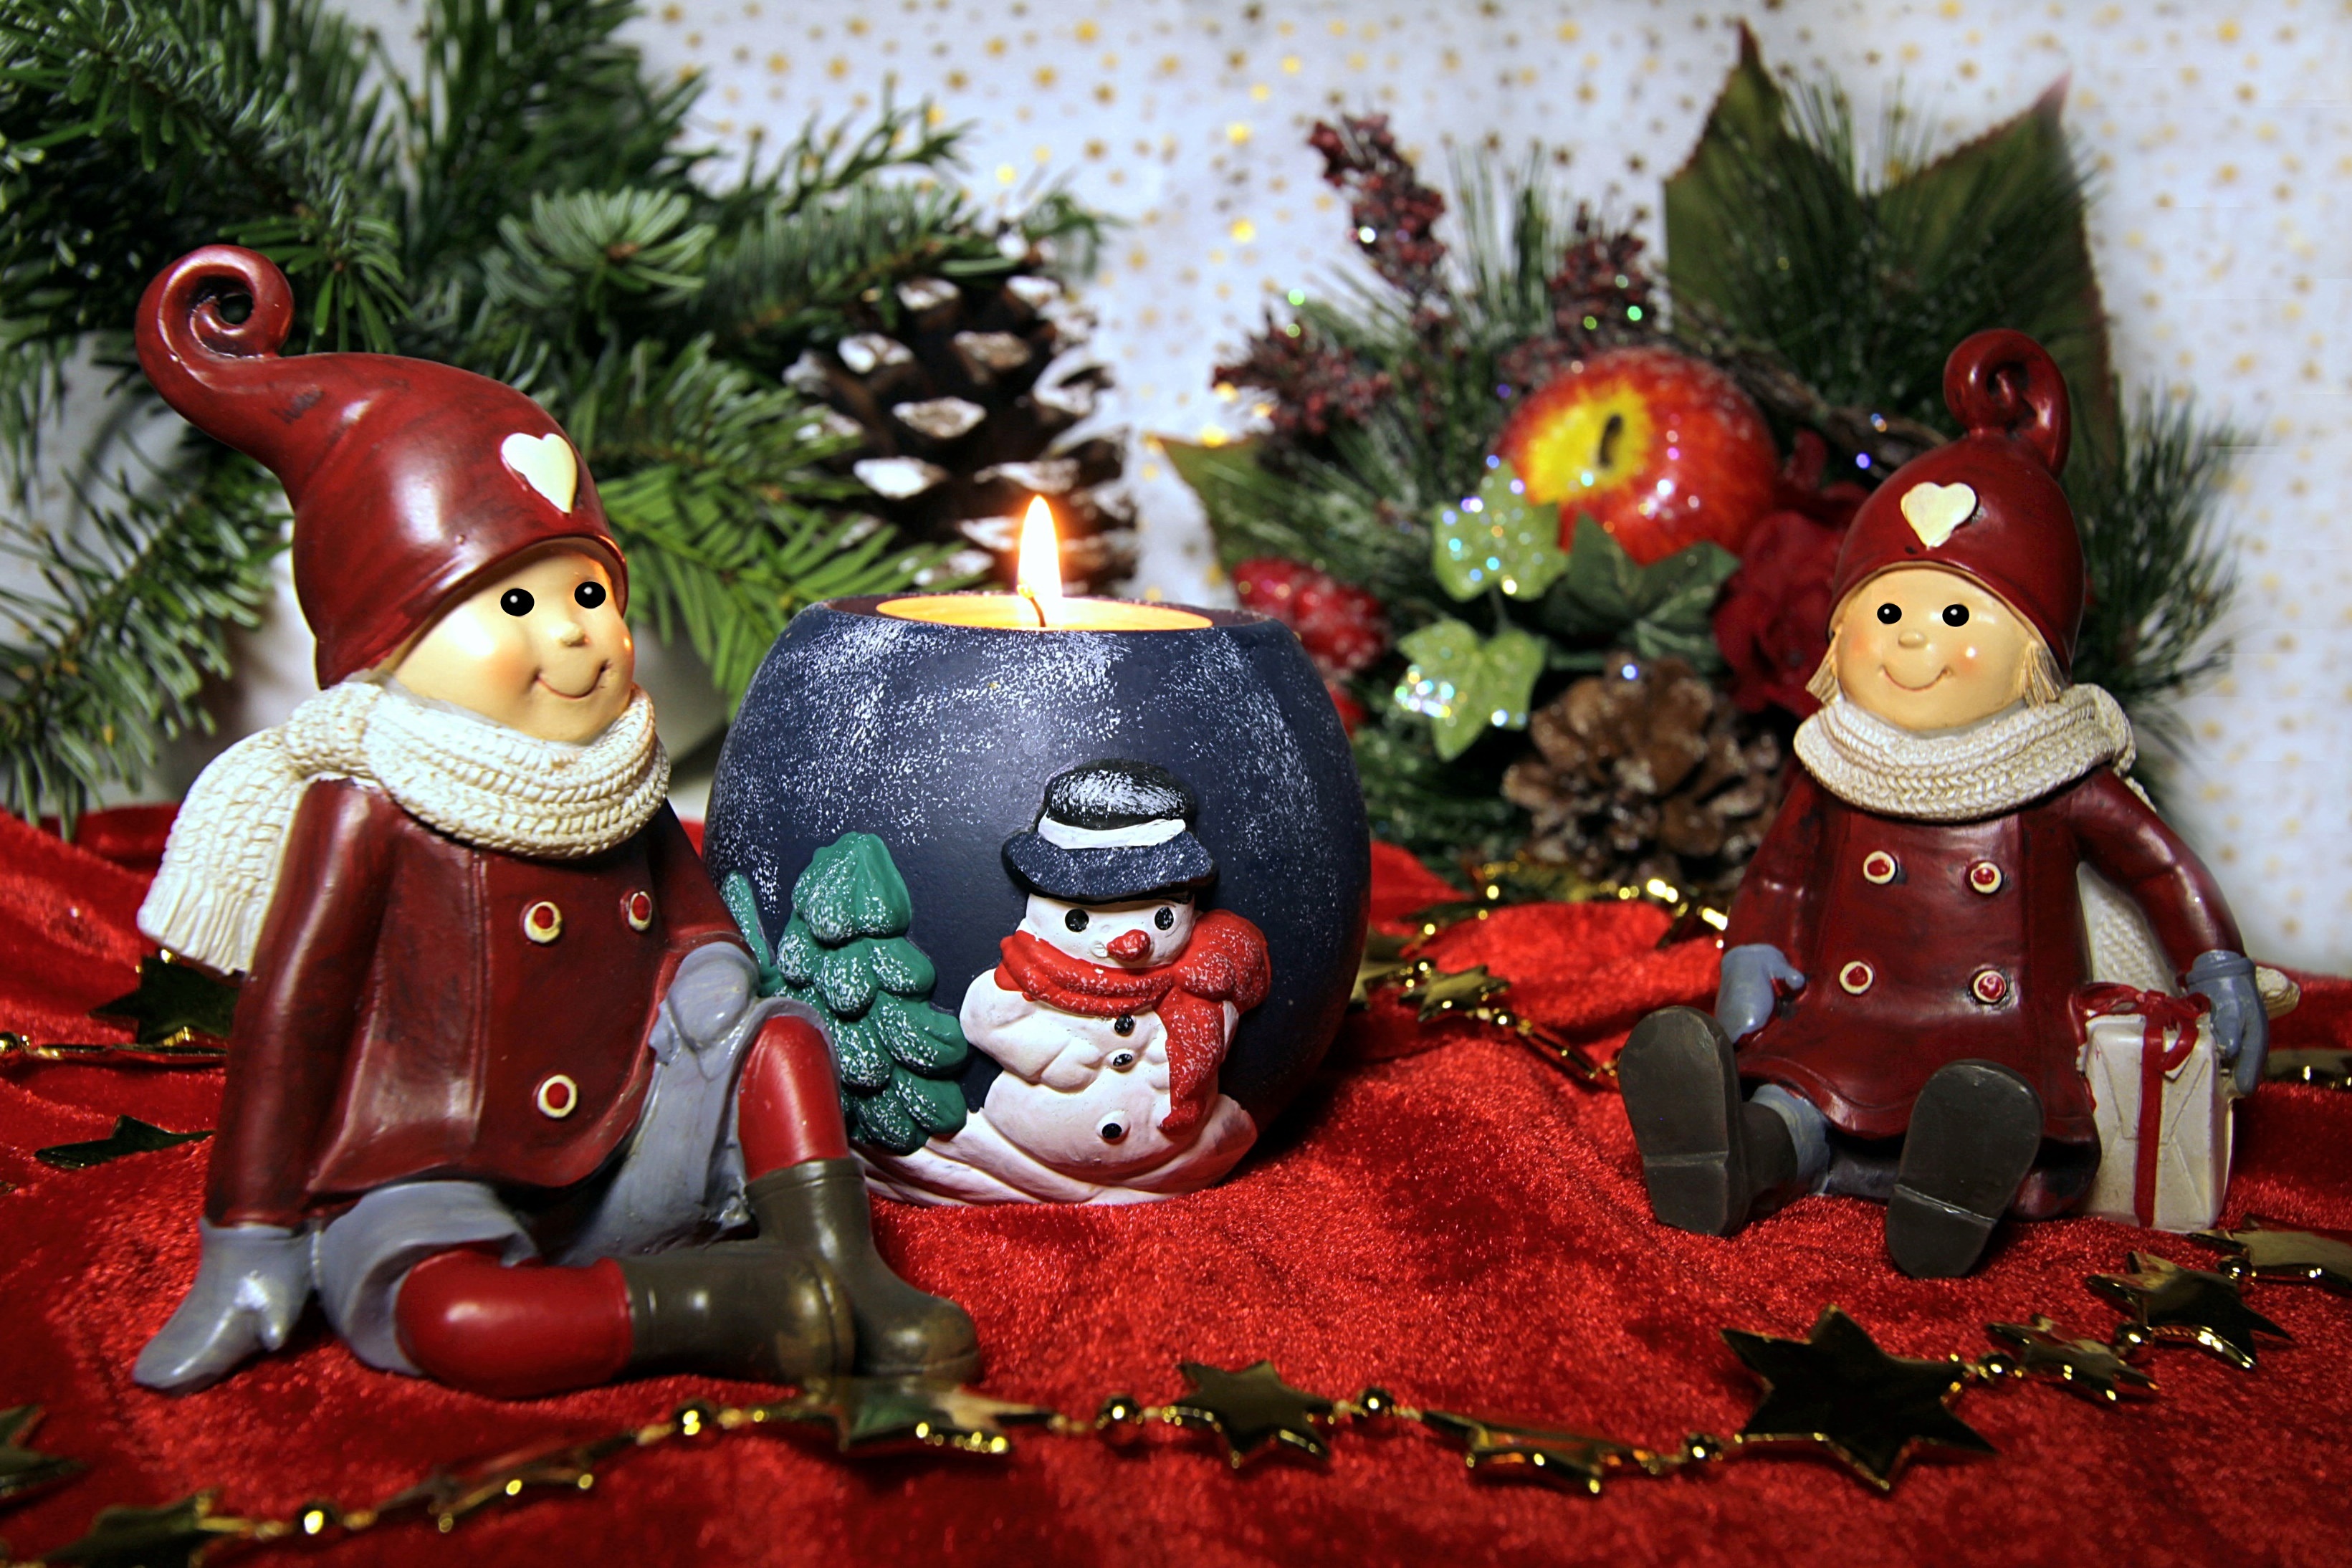
statue, red, sitting, holiday, christmas, toy, still life, christmas decoration, santa claus, dwarfs, garden gnome, christmas candle